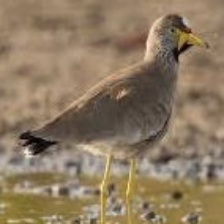
Species: WATTLED LAPWING
Scientific name: VANELLUS INDICUS